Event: Nepal Earthquake
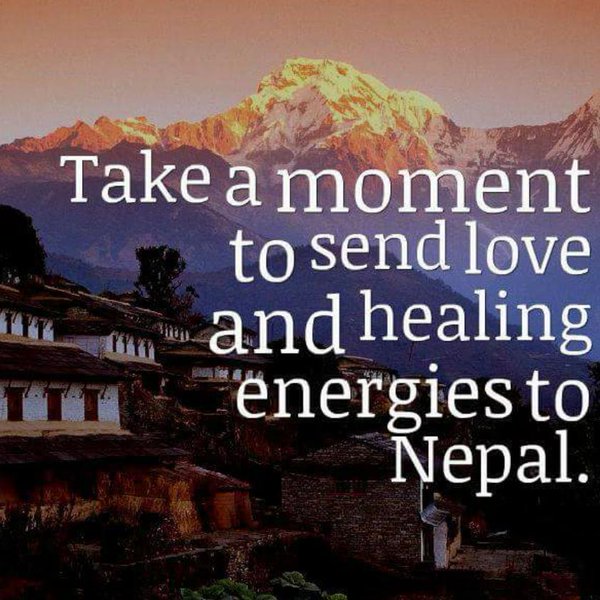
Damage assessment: no_damage